Prodrive

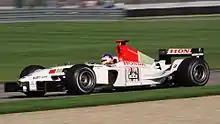
Jacques Villeneuve driving for the then Prodrive-run BAR team at the US Grand Prix at Indianapolis in 2003

On 28 April 2006, Prodrive were officially granted entry to F1 when the FIA announced the list of entrants to the 2008 Formula One World Championship. It was announced on 23 November 2007 that Prodrive F1 would not compete in the , as the legal situation left no time for the team to be set up for the start of the season.